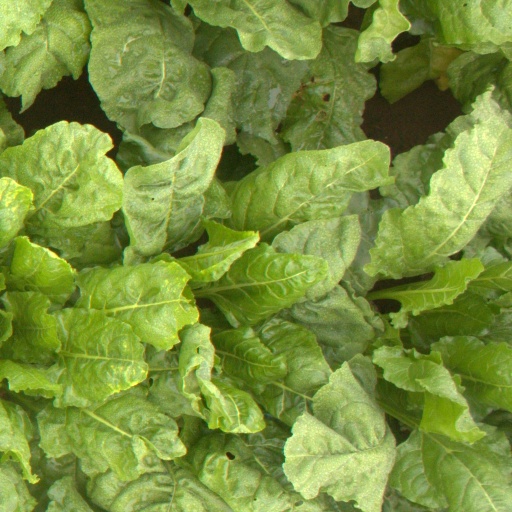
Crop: sugar beet